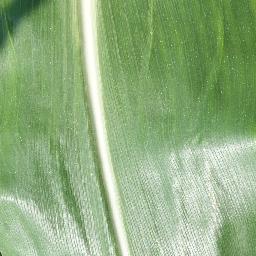
Label: Corn_(Maize)___Healthy